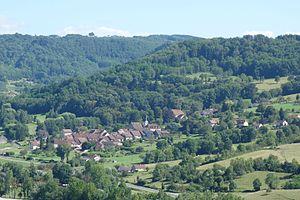
Moiron est une commune française située dans le département du Jura en région Bourgogne-Franche-Comté.